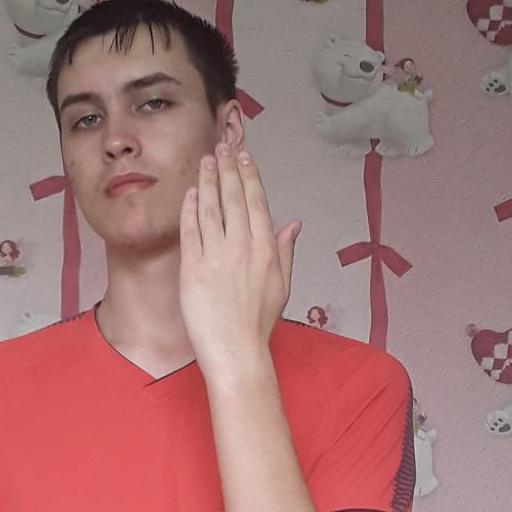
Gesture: stop_inverted